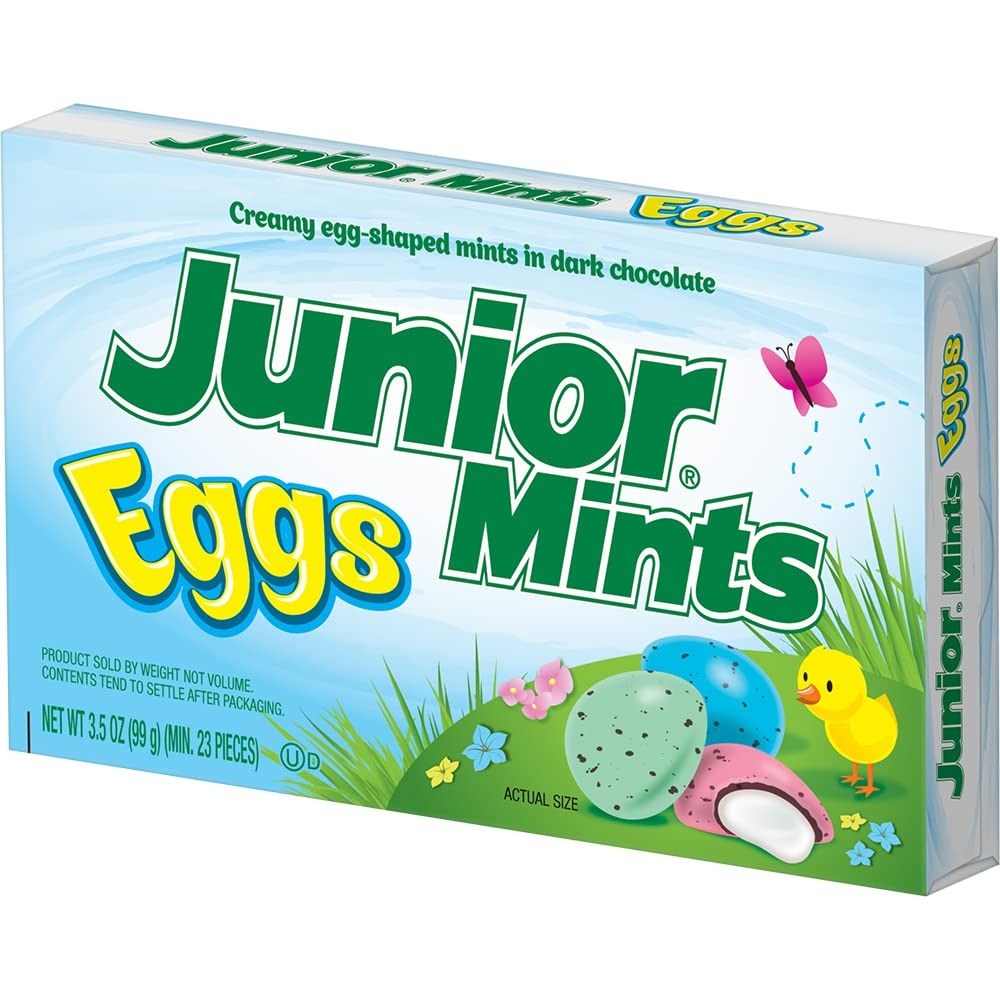
Item Name: JUNIOR MINTS EGGS Limited Edition Easter Spring Candy 3.5oz Box
Bullet Point 1: Creamy egg shaped mints in dark chocolate
Bullet Point 2: Perfect for any basket, these special limited edition candies won't be around for long!
Product Description: Candy
Value: 3.5
Unit: Ounce

Price: 1.29